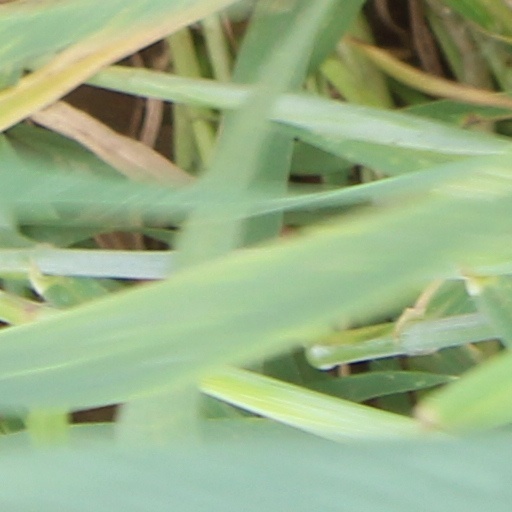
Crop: wheat